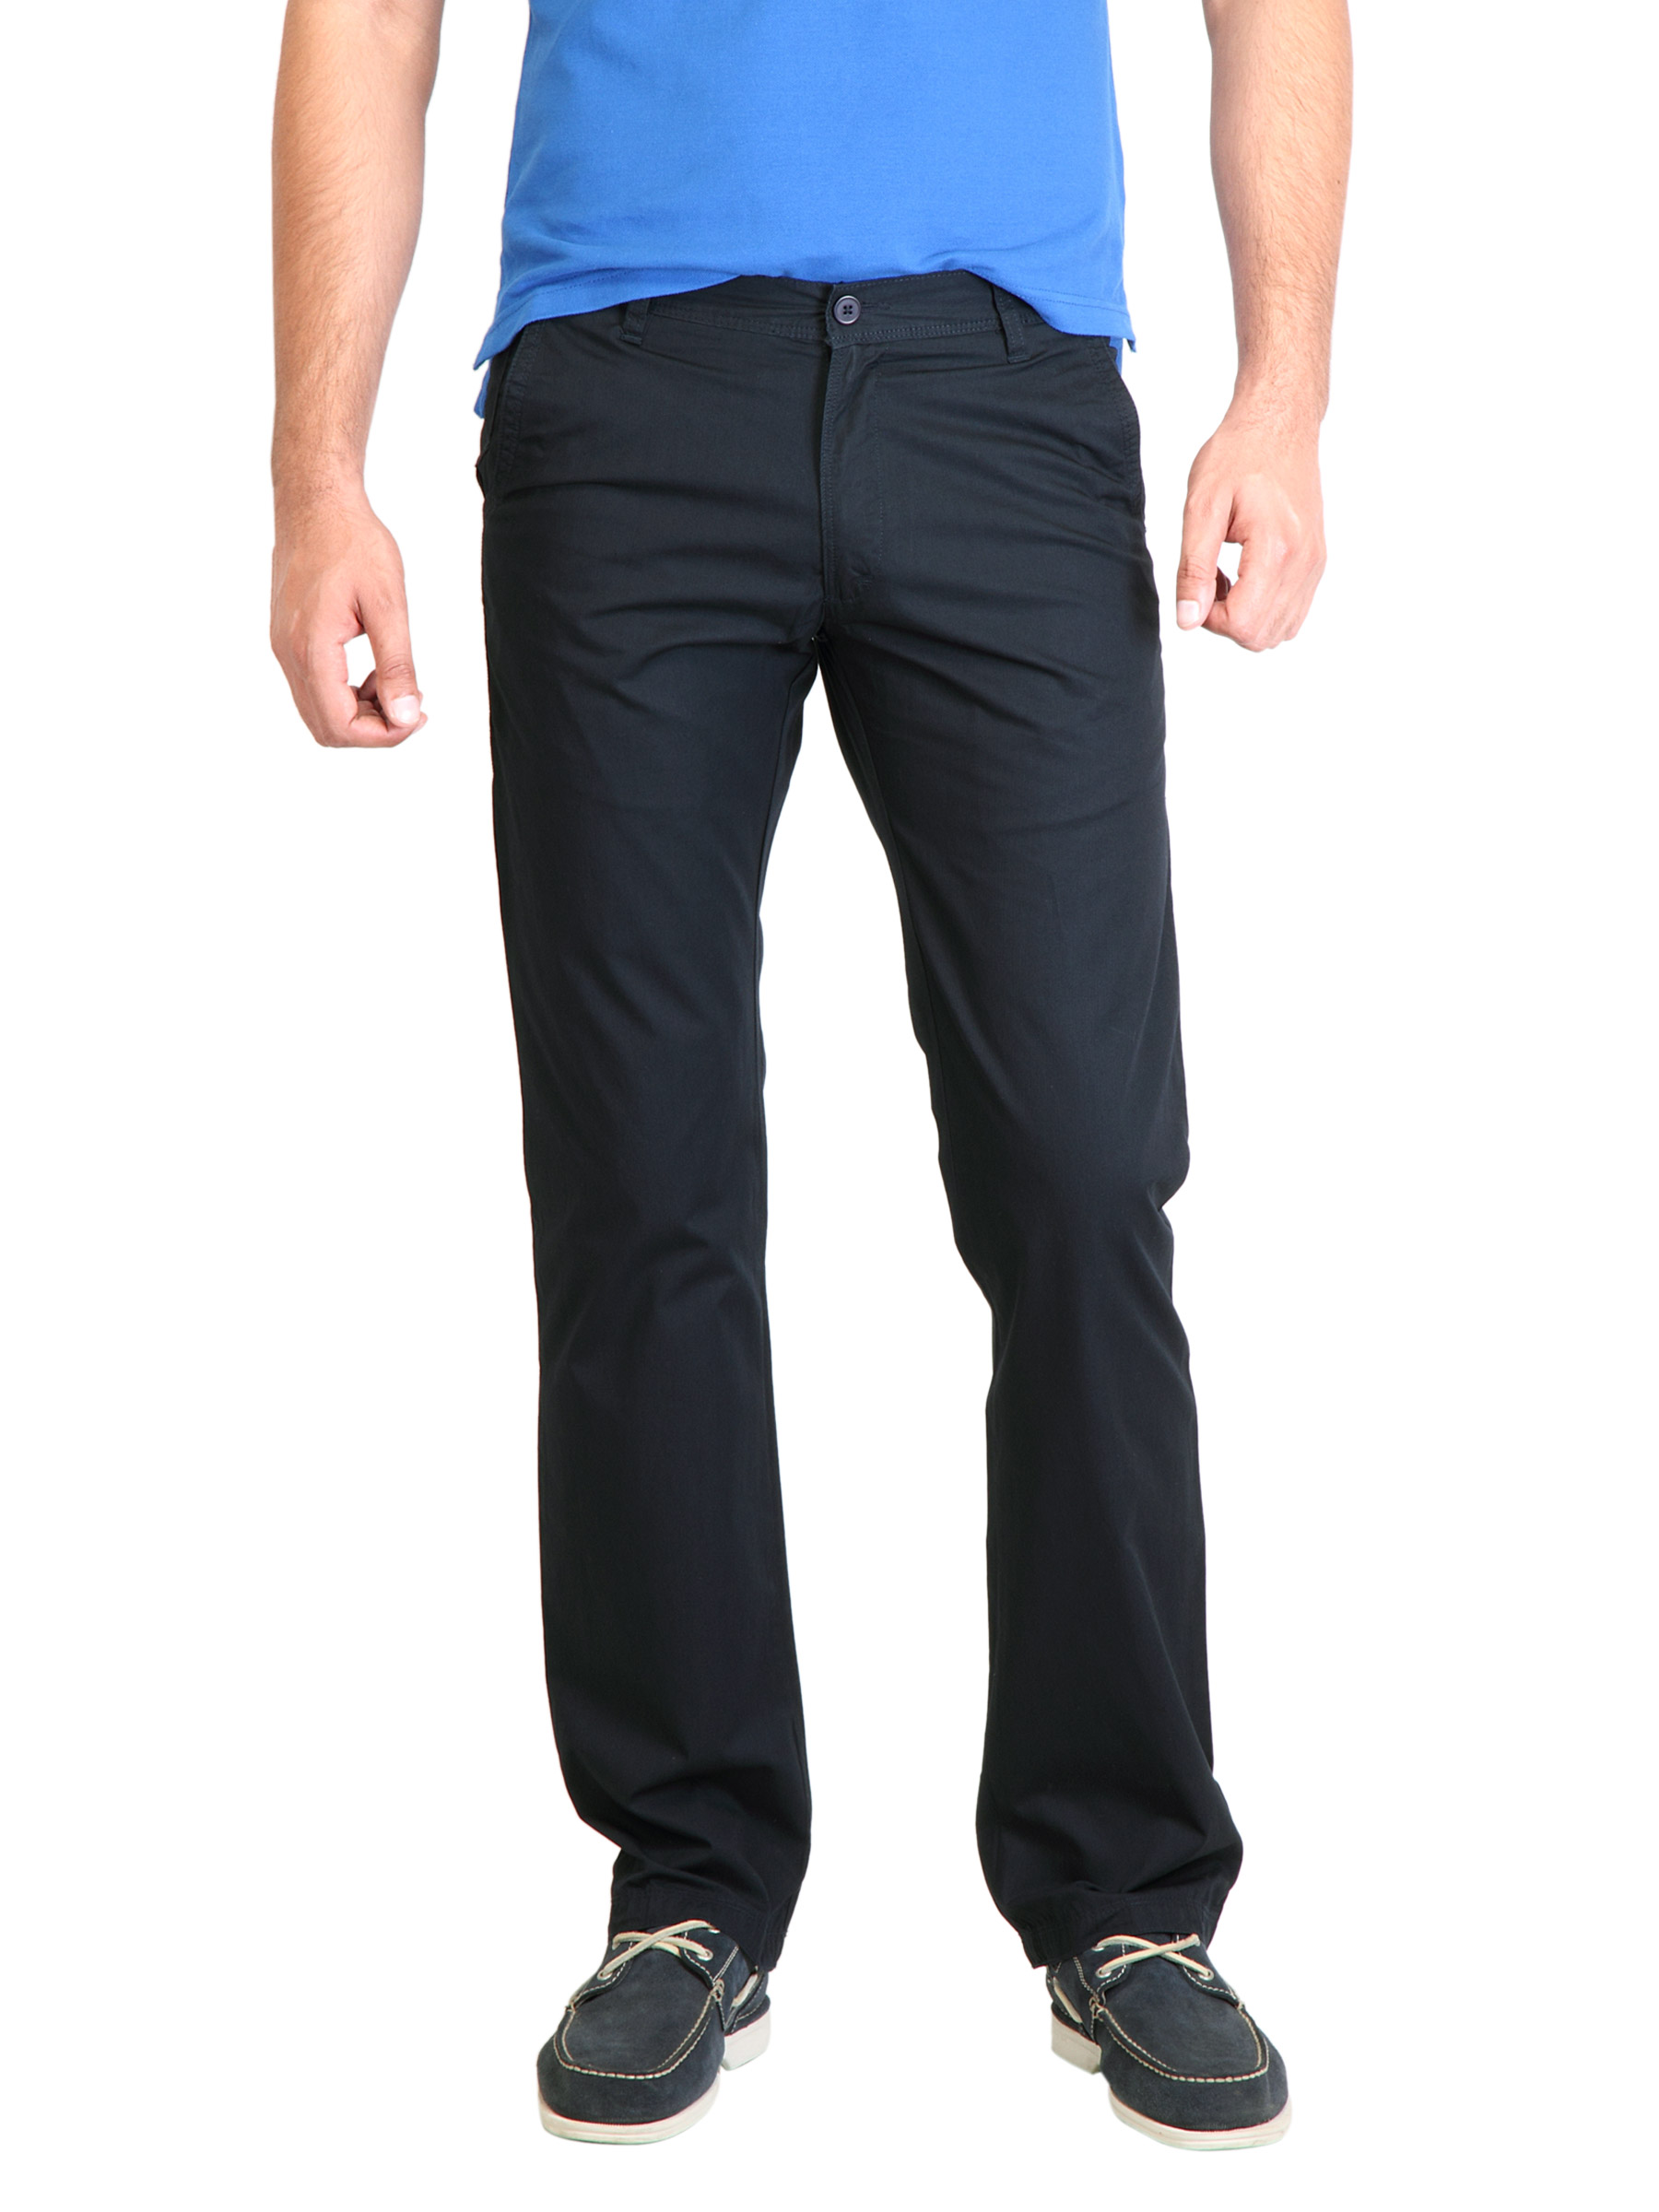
Highlander Men Solid Blue Trouser
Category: Apparel / Bottomwear / Trousers
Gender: Men
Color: Navy Blue
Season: Fall 2011
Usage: Casual